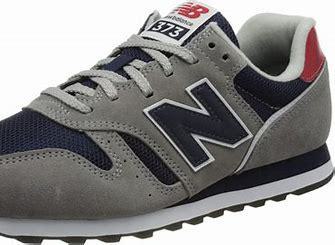
Brand: New
Model: Balance New Balance 373